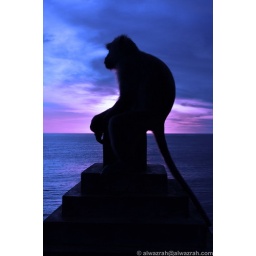
A monkey sitting at a cliff while watching sunset.. Taken in Bali, Indonesia.